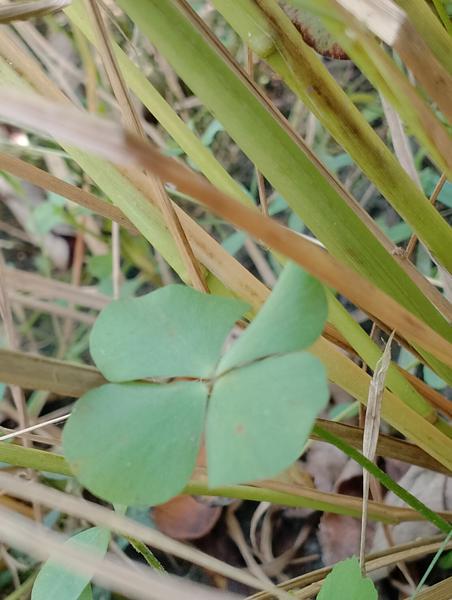
Weed species: Marsilea minuta